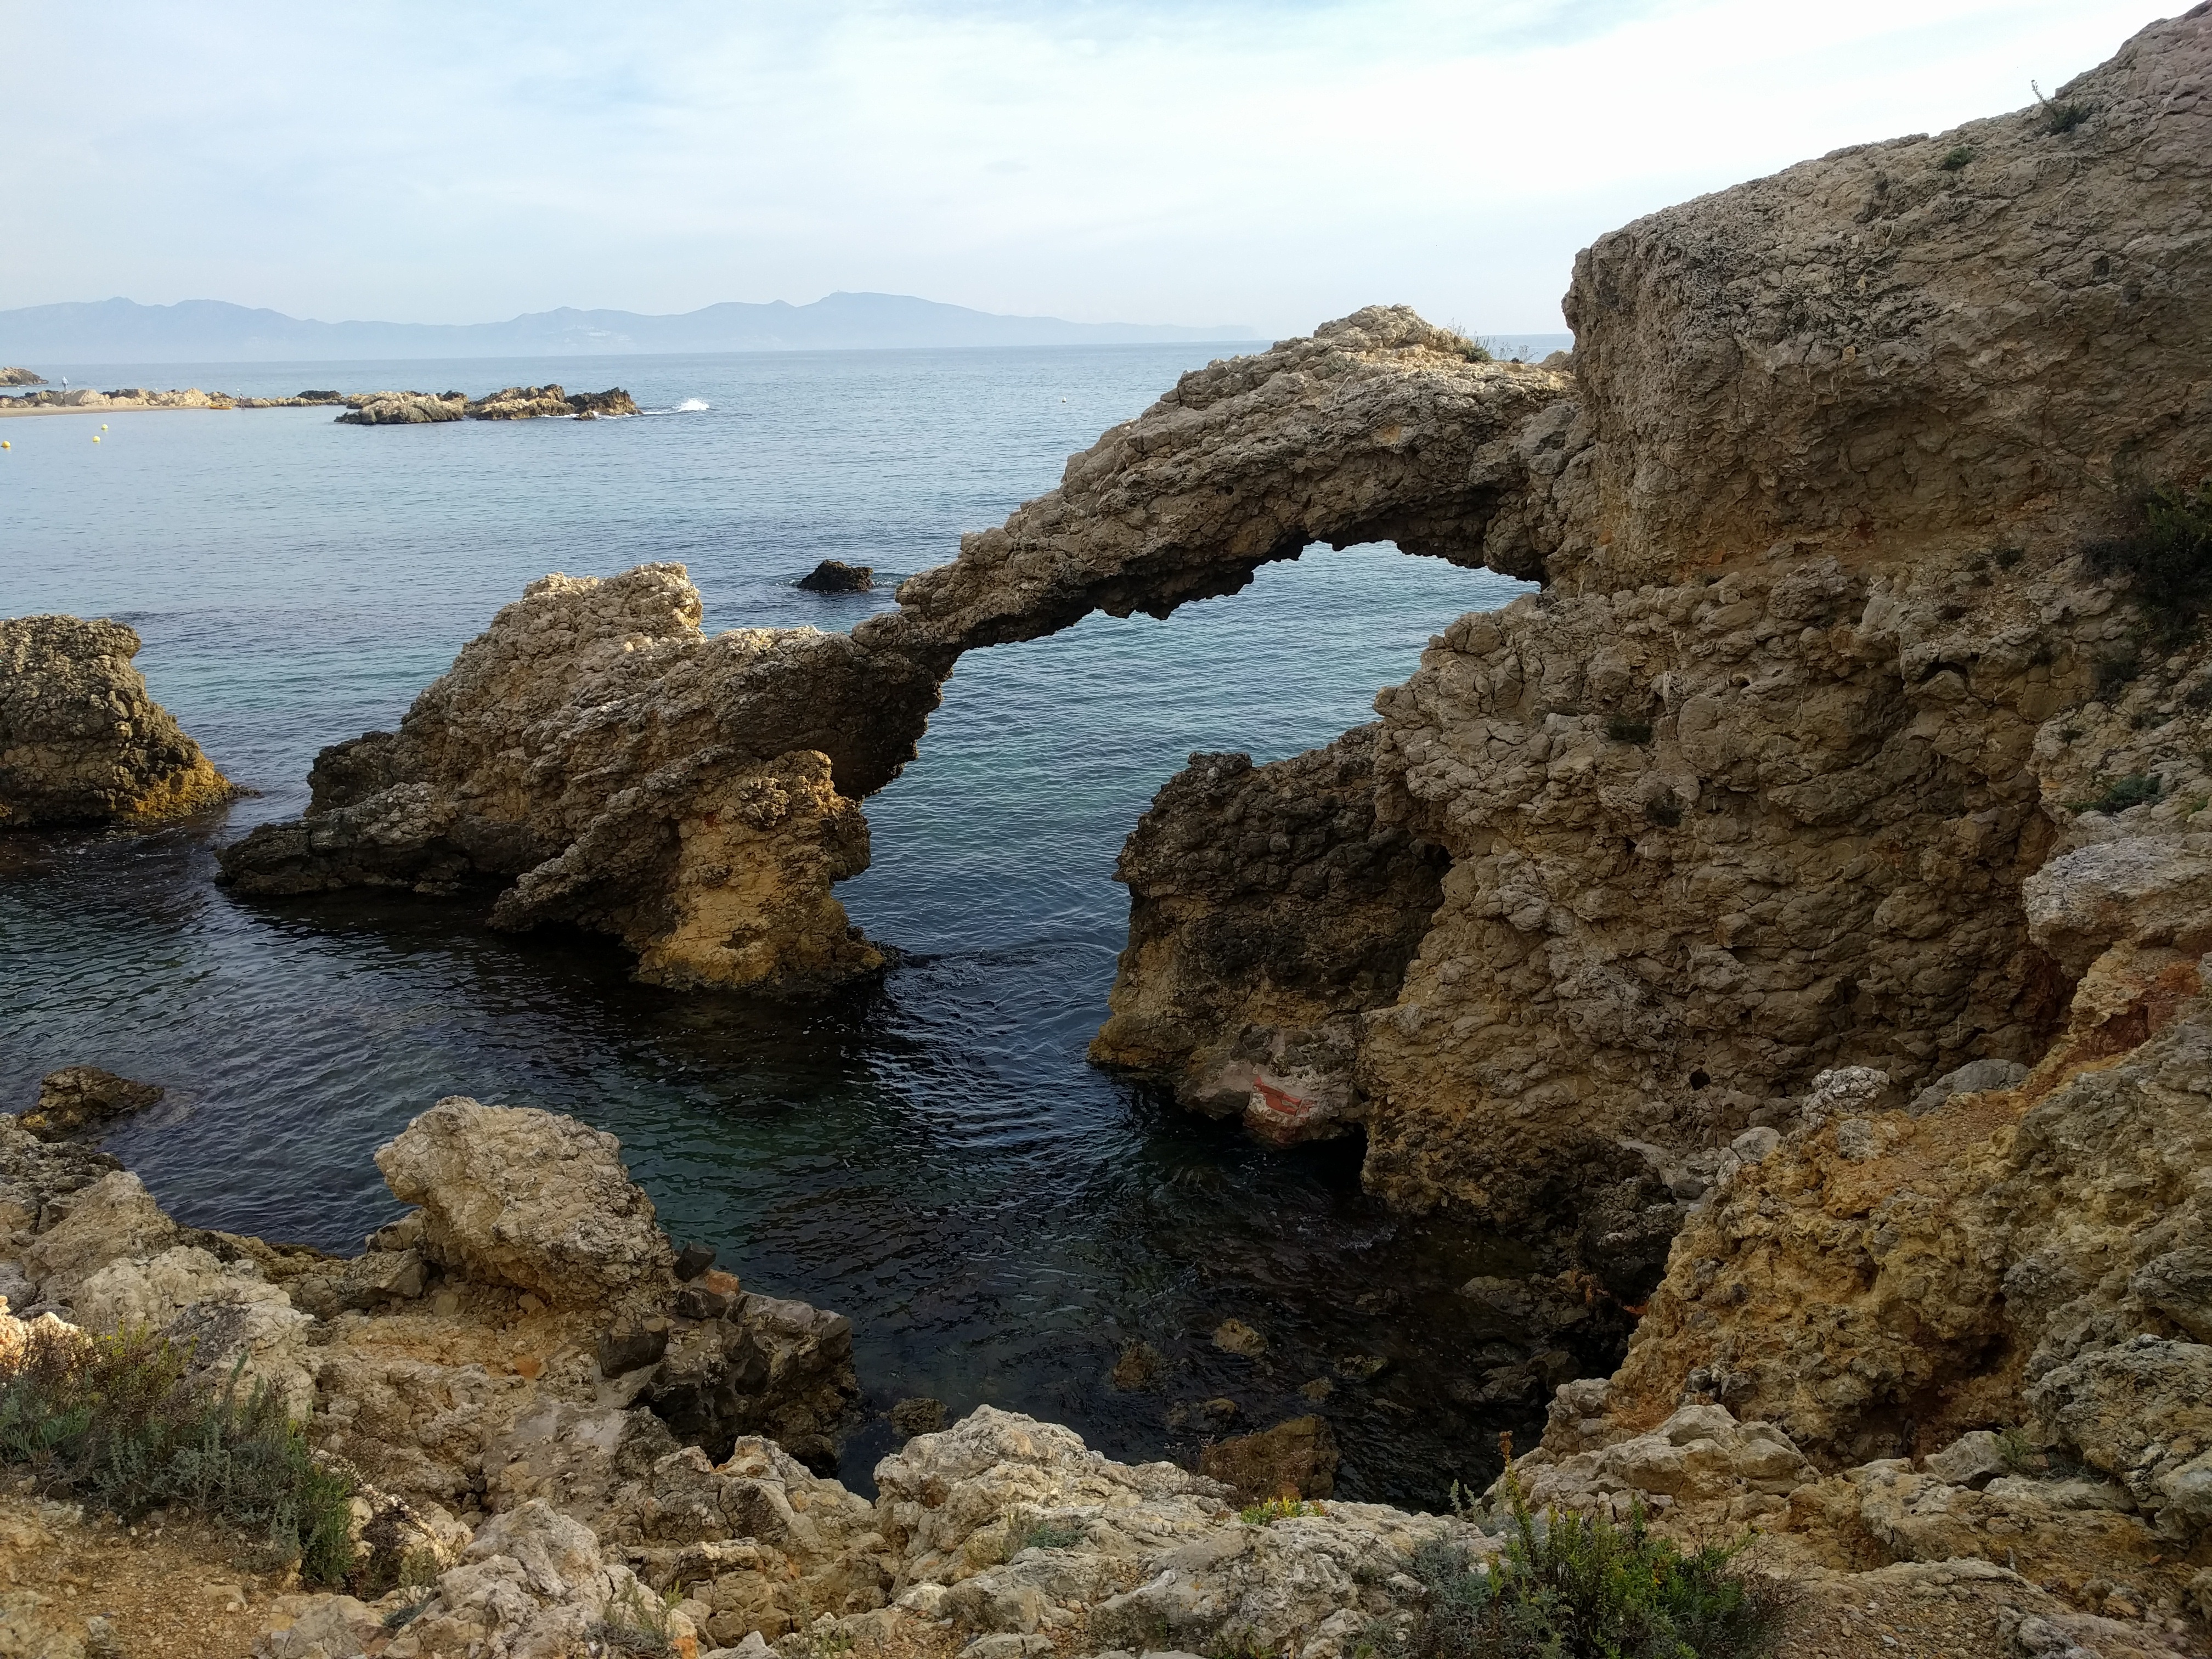
beach, landscape, sea, coast, nature, rock, ocean, shore, formation, cliff, cove, mediterranean, bay, terrain, material, body of water, spain, geology, loch, cape, landform, ark, geographical feature